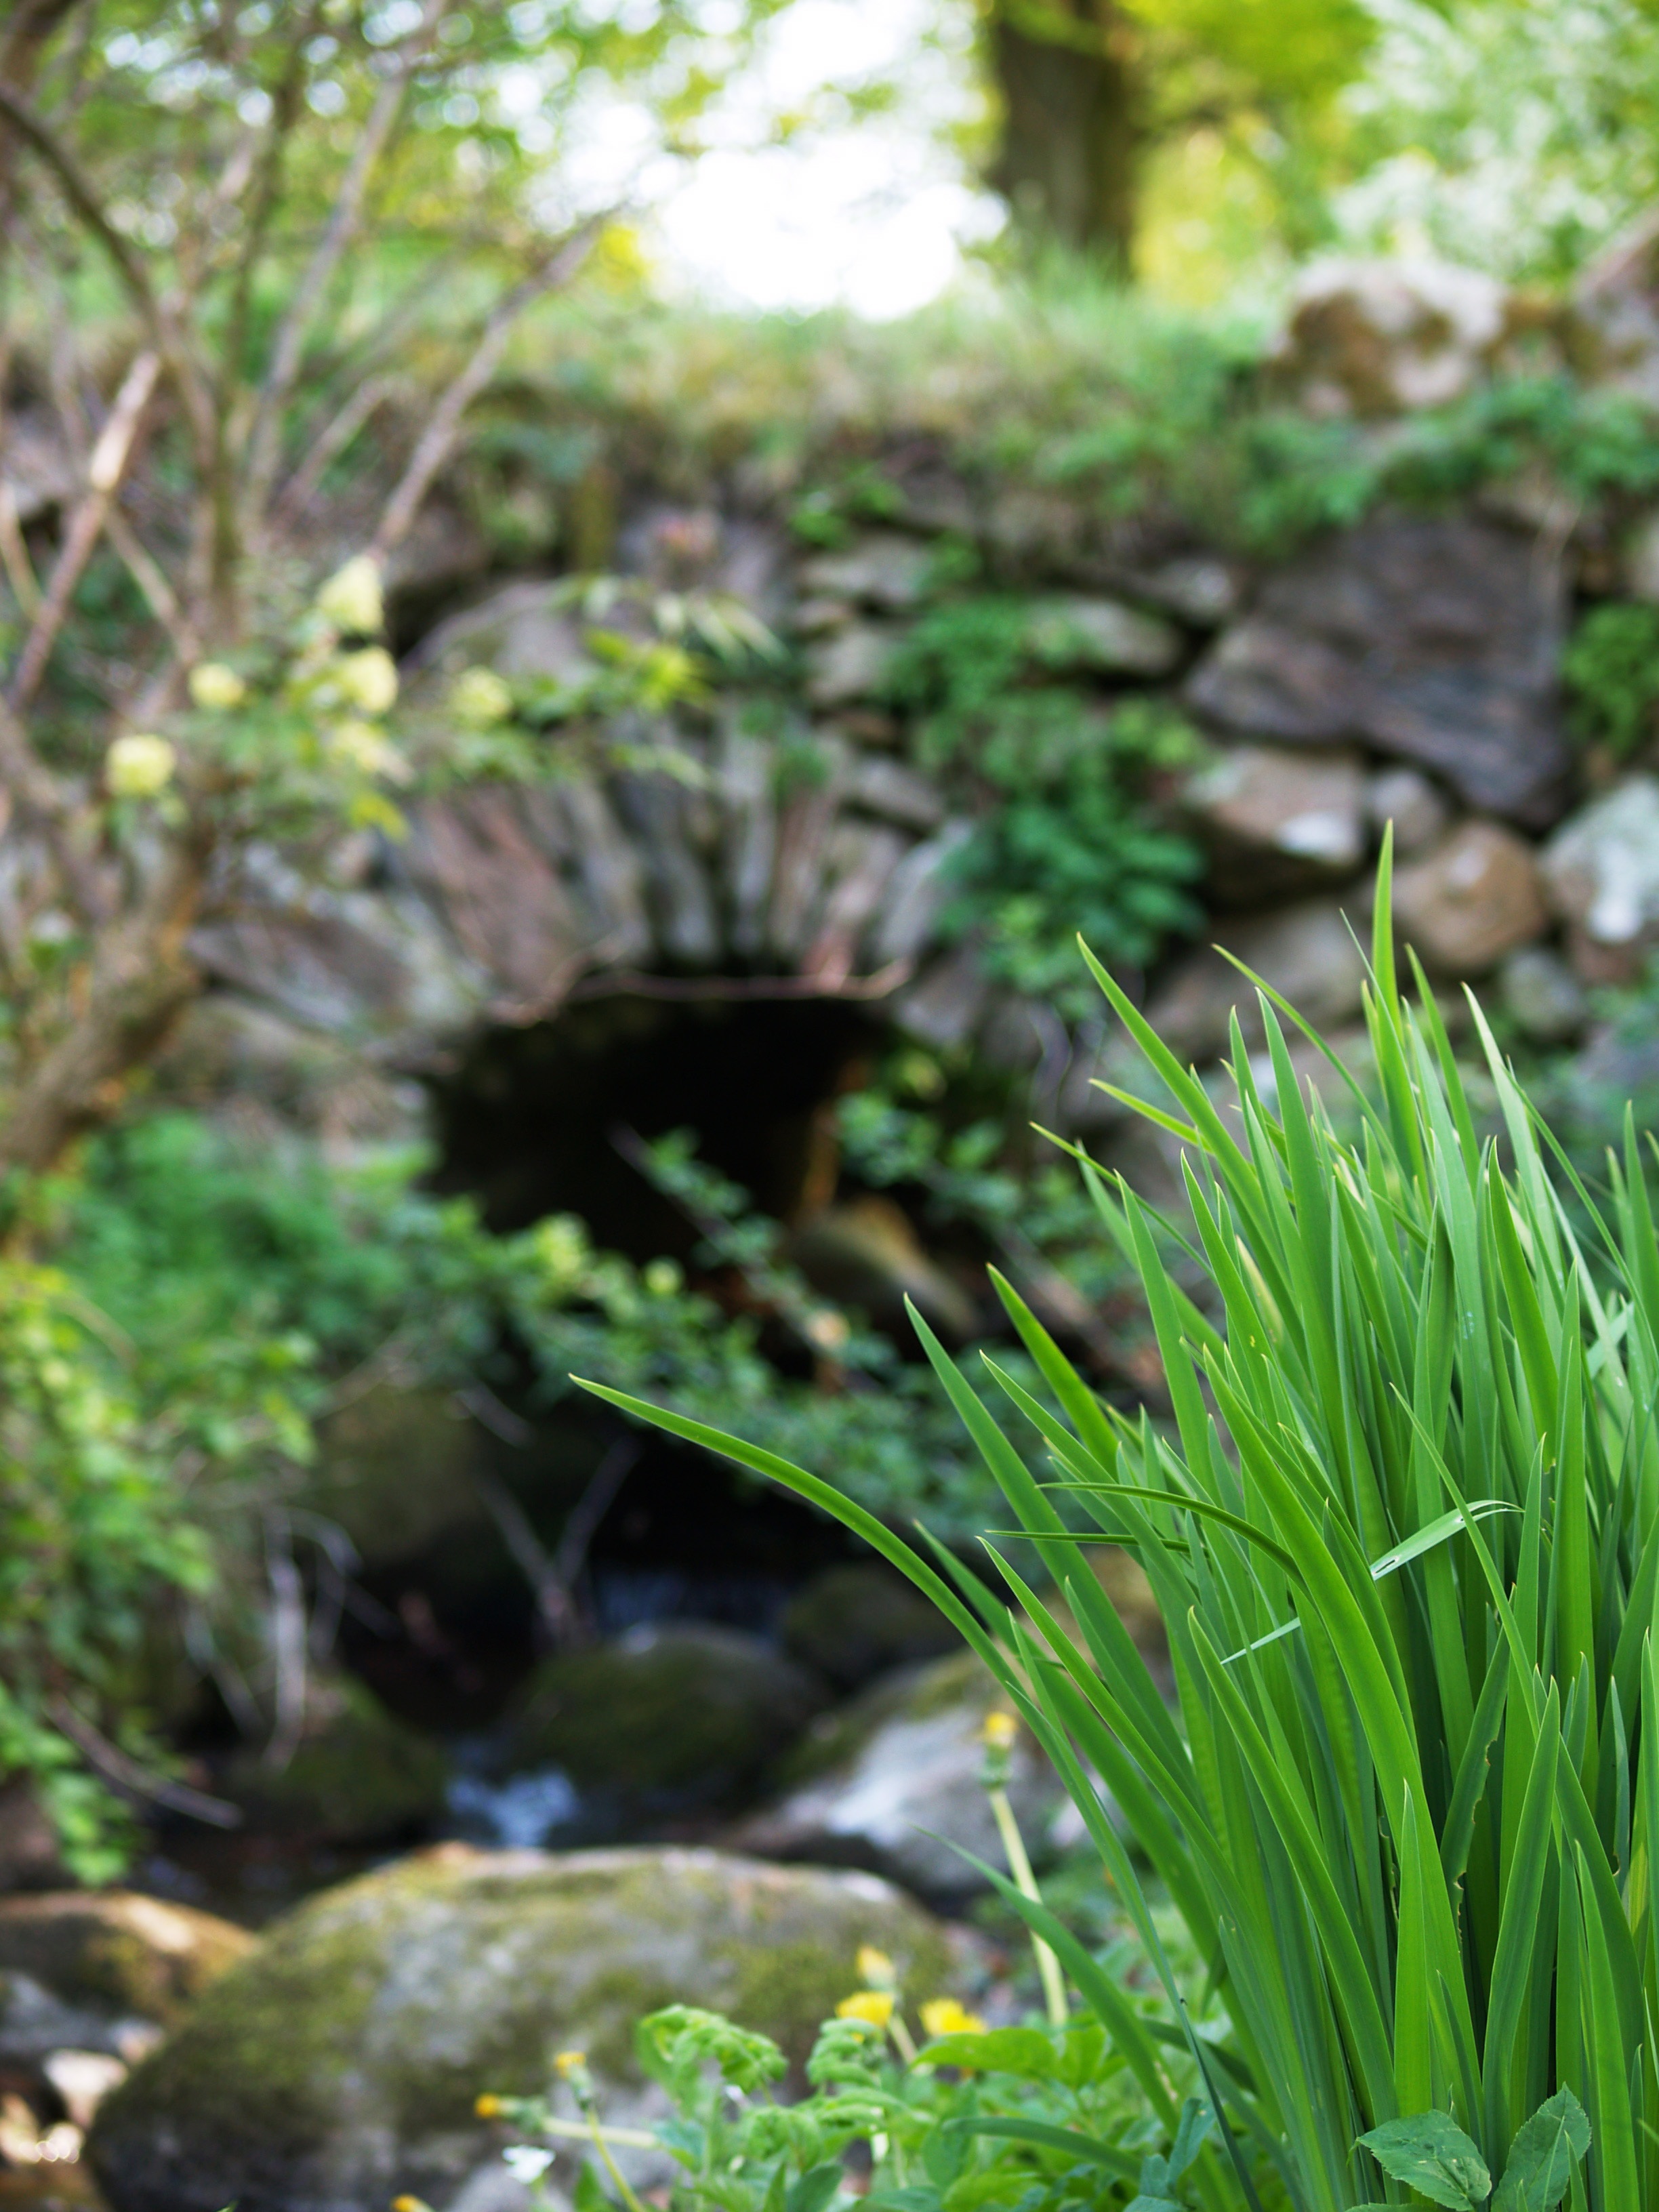
tree, water, nature, forest, grass, plant, lawn, leaf, flower, pond, stream, green, jungle, botany, garden, flora, vegetation, rainforest, sweden, woodland, habitat, ecosystem, bro, natural environment, grass family, land plant